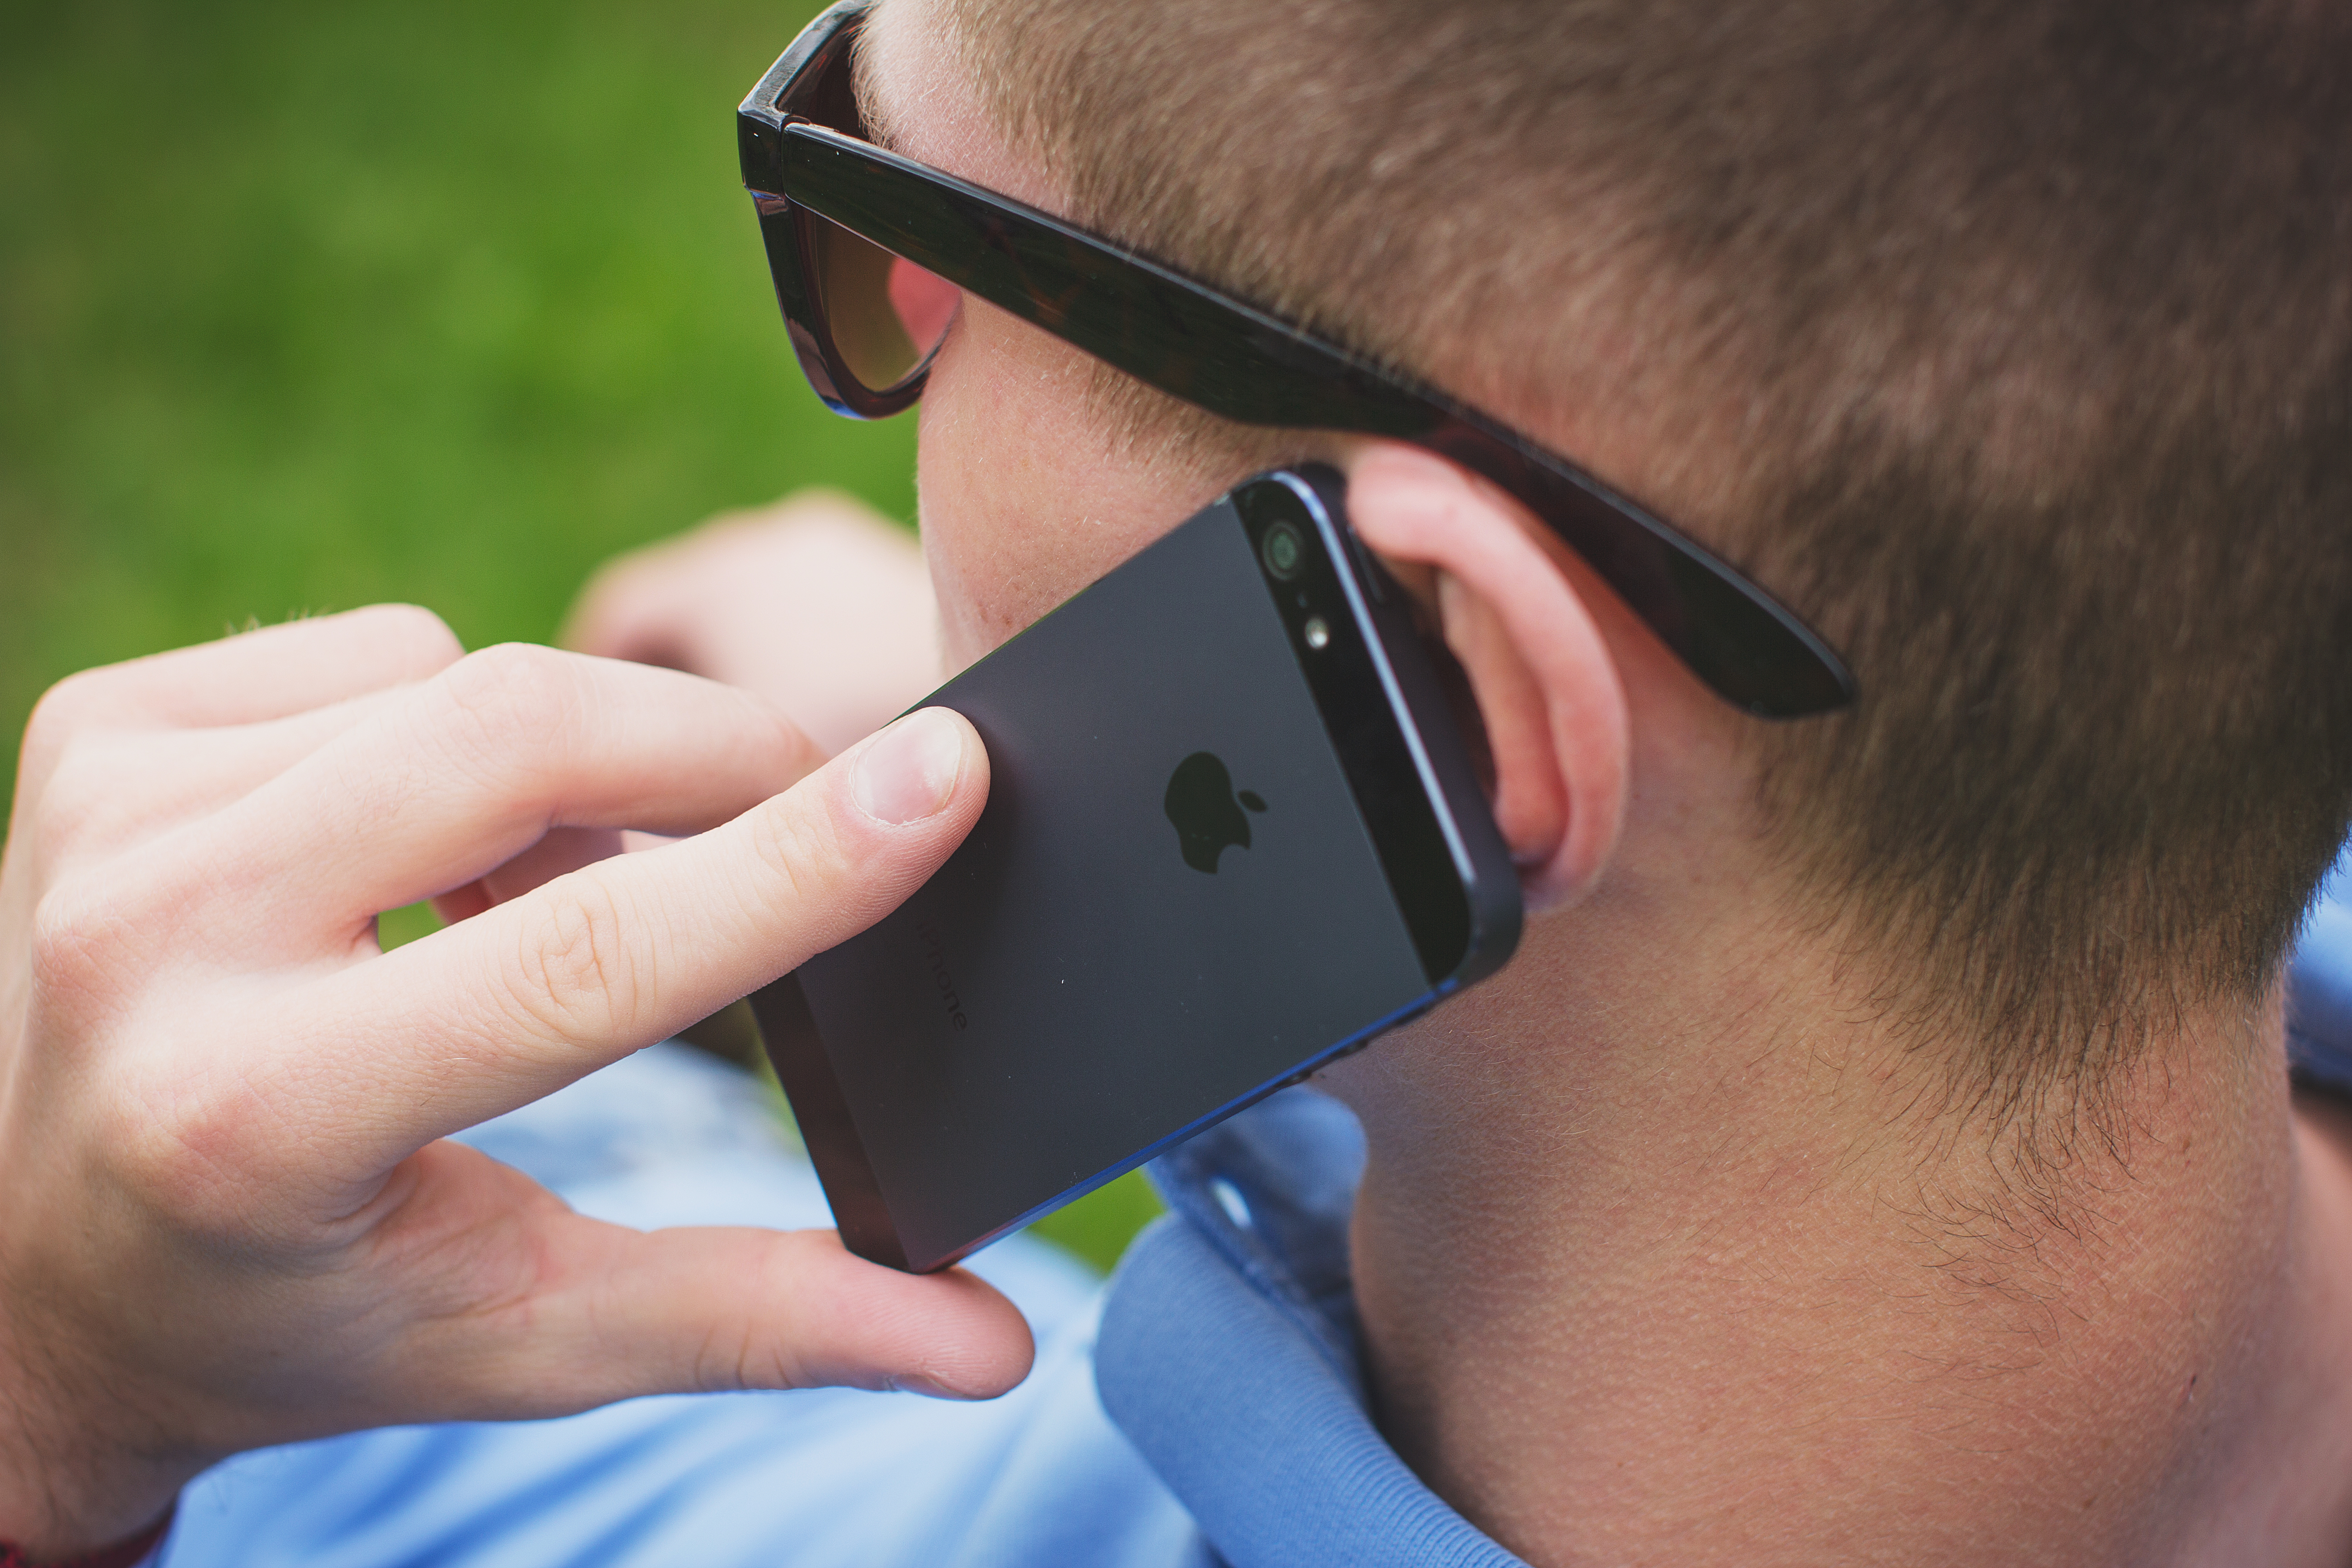
smartphone, hand, apple, man, person, technology, finger, gadget, ear, arm, mobile phone, close up, human body, face, nose, sunglasses, eye, glasses, head, skin, eyewear, organ, contact, sense, facial hair, vision care